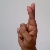
The image shows a hand gesture representing the letter 'R' in Indian Sign Language.